Louis Brière de l'Isle

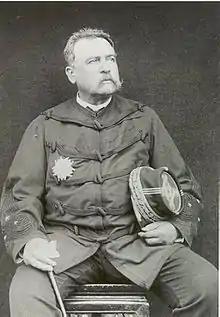
General Briere de l'Isle, with the plaque of a "Grand Officer of the Légion d'honneur" on his chest.

Louis Alexandre Esprit Gaston Brière de l'Isle (24 June 1827 – 19 June 1896) was a French Army general who achieved distinction firstly as Governor of Senegal (1876–81), and then as general-in-chief of the Tonkin Expeditionary Corps during the Sino-French War (August 1884–April 1885).